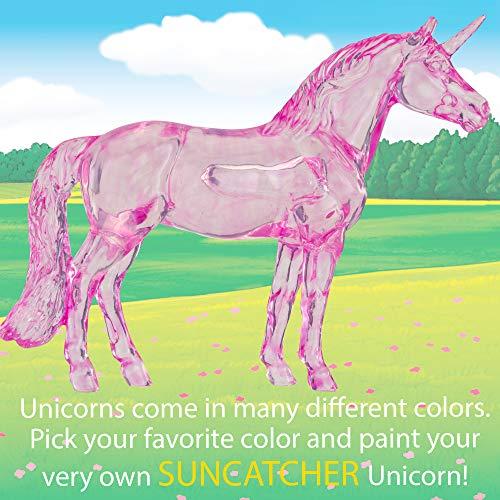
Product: Breyer Stablemates Suncatcher Unicorn Craft Set | 5 Piece Set | 1:32 Scale | Model #4220
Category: Toys & Games | Arts & Crafts | Craft Kits
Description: PRODUCT SPECIFICATIONS: Package contains 5 Breyer Stablemates Suncatcher Unicorns, 6 Fantasy Color Paint Pots, 1 Paintbrush and Instruction sheet.
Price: $19.99
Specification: ProductDimensions:12x2x8.2inches|ItemWeight:12.5ounces|ShippingWeight:12.5ounces(Viewshippingratesandpolicies)|ASIN:B082VXNG77|Itemmodelnumber:4220|Manufacturerrecommendedage:4-8years